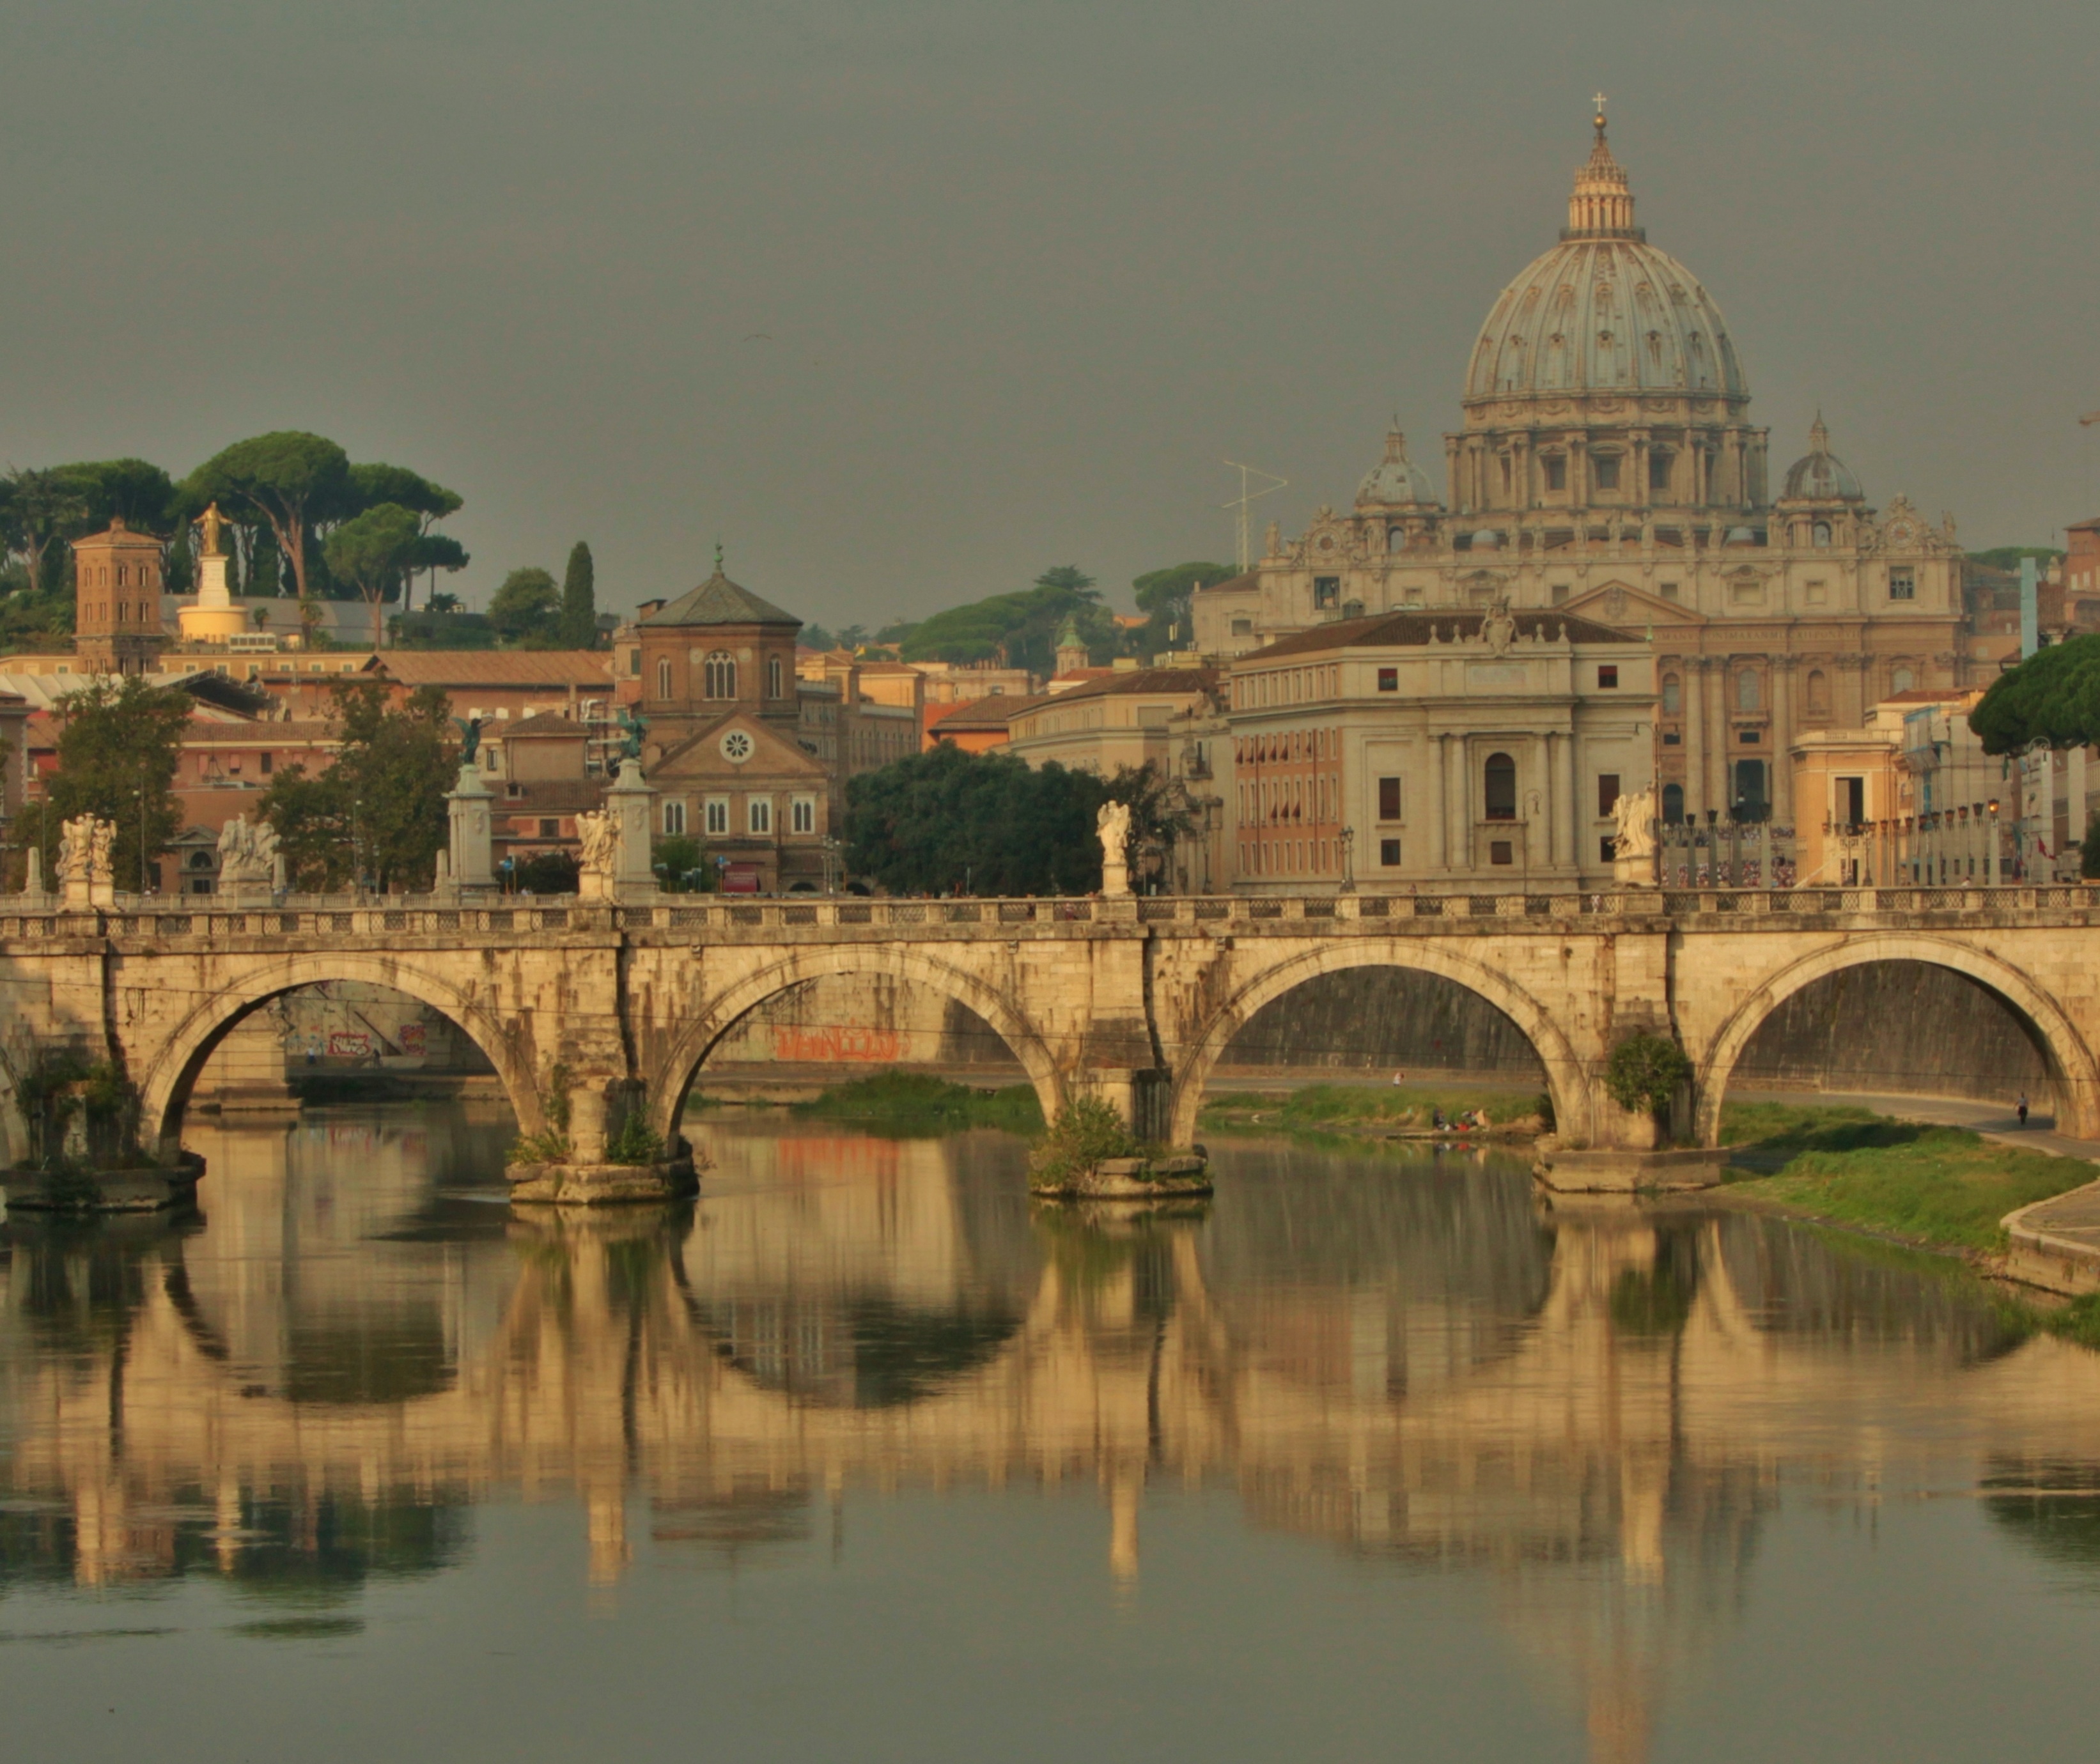
bridge, palace, river, cityscape, evening, reflection, landmark, waterway, places of interest, rome, access, st peter's basilica, human settlement, incomprehensible